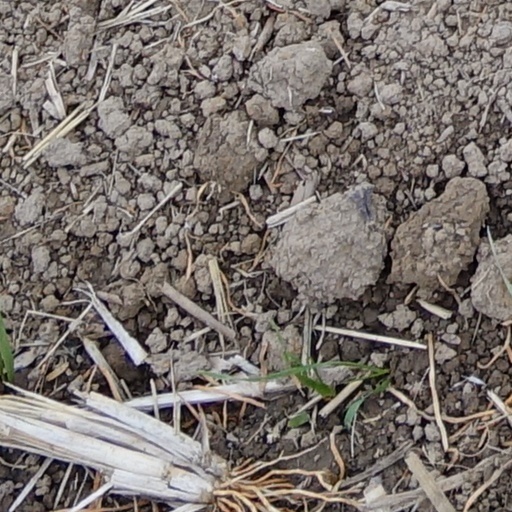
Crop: wheat